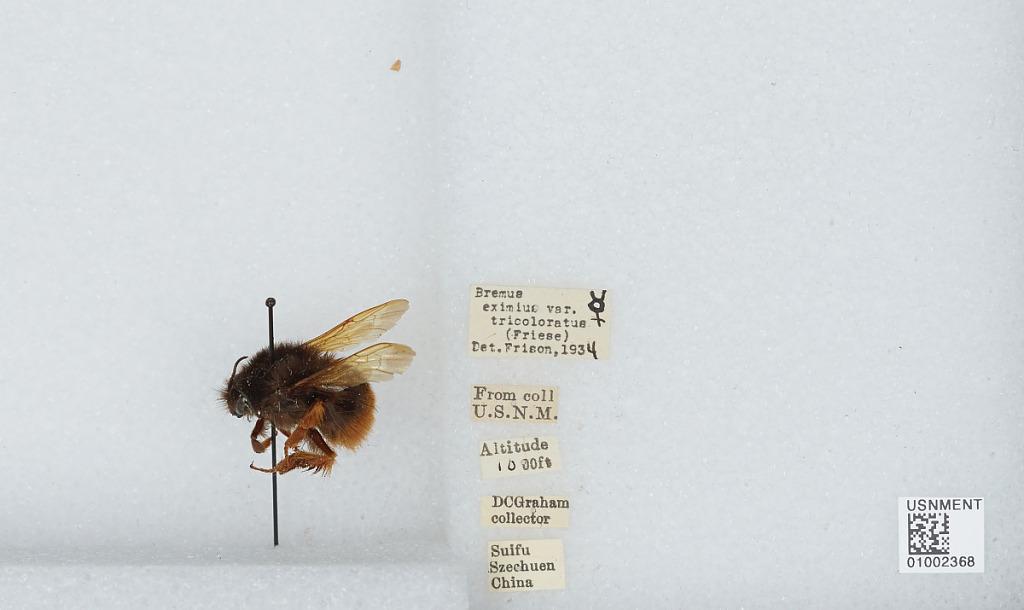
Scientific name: Bombus (Rufipedibombus) eximius Smith
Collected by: D. Graham
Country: China
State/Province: Sichuan
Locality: Yibin
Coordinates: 28.77, 104.62
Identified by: Frison